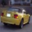
Label: automobile